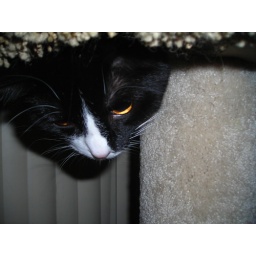
New cat tree has a hole in the top box.